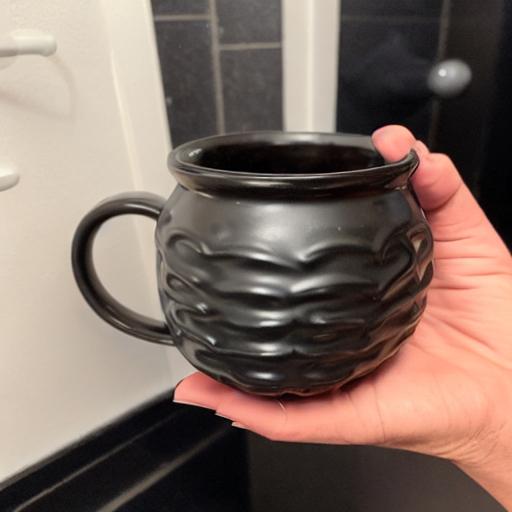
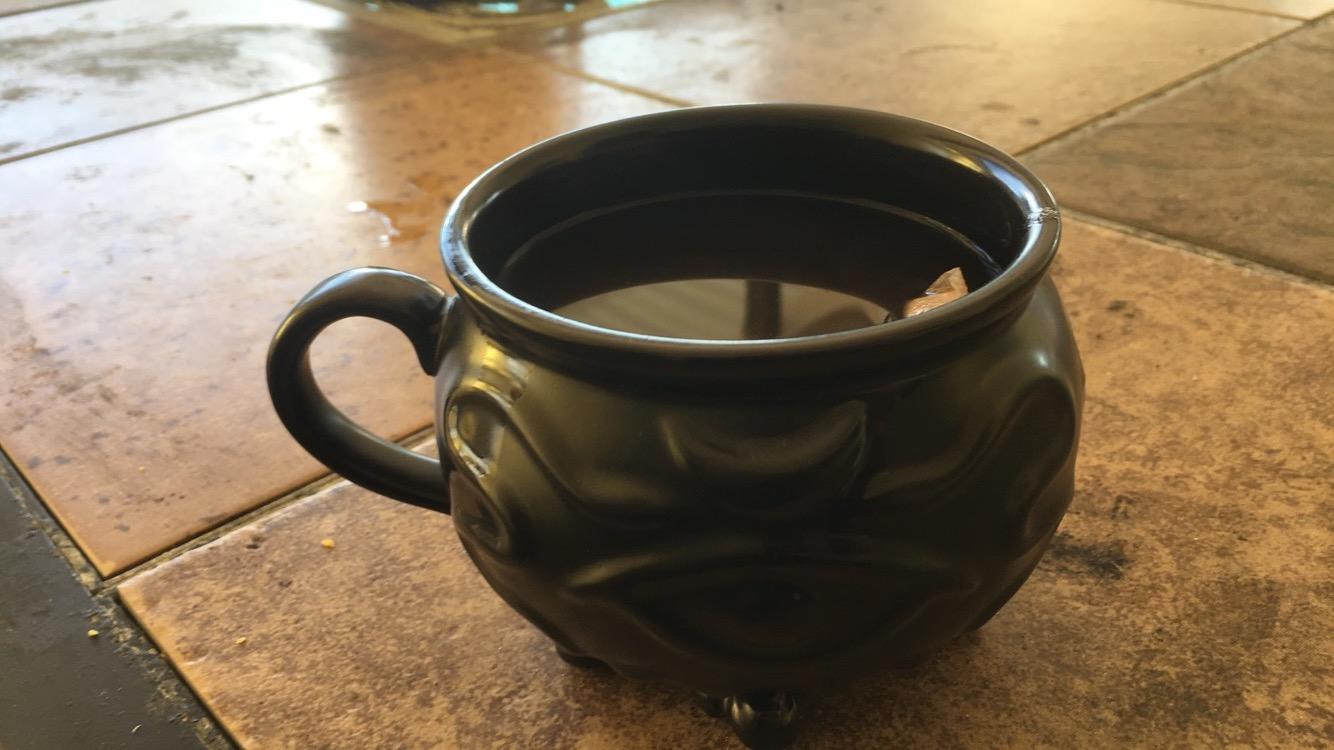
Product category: items_mug
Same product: no